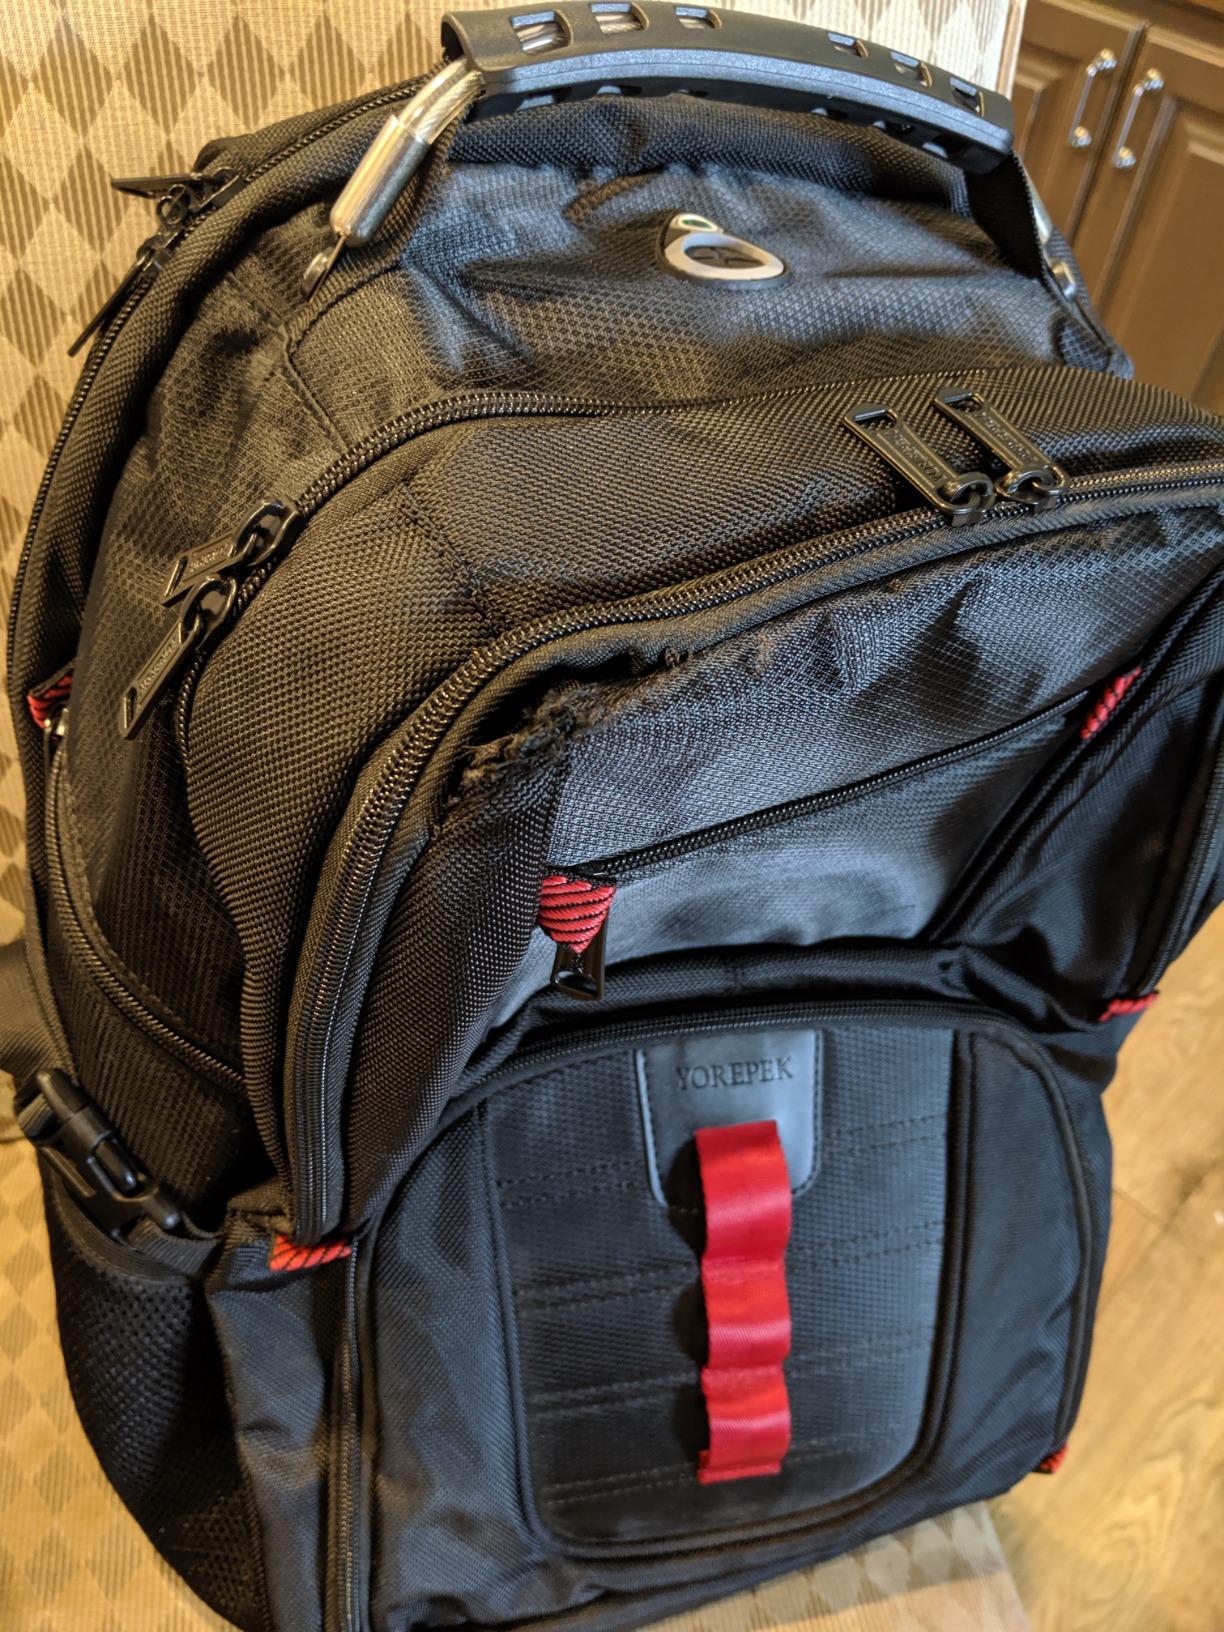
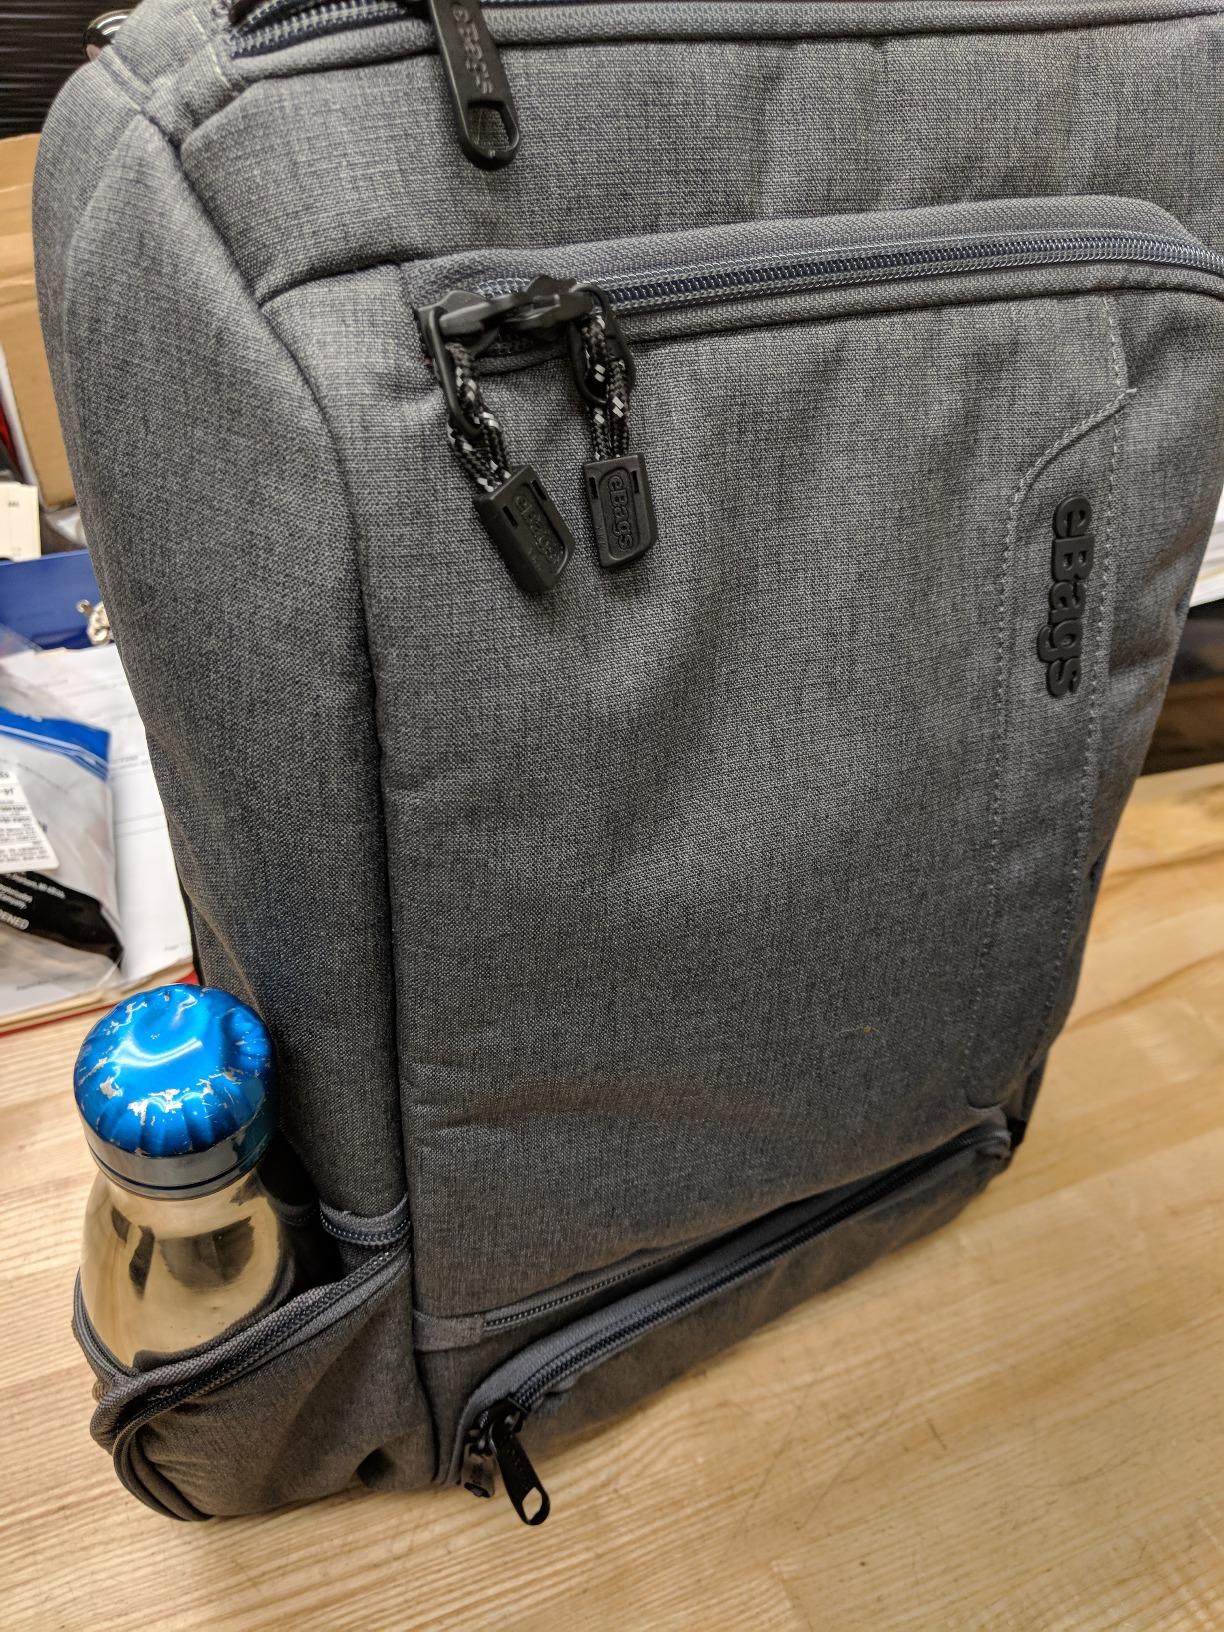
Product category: bag
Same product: no